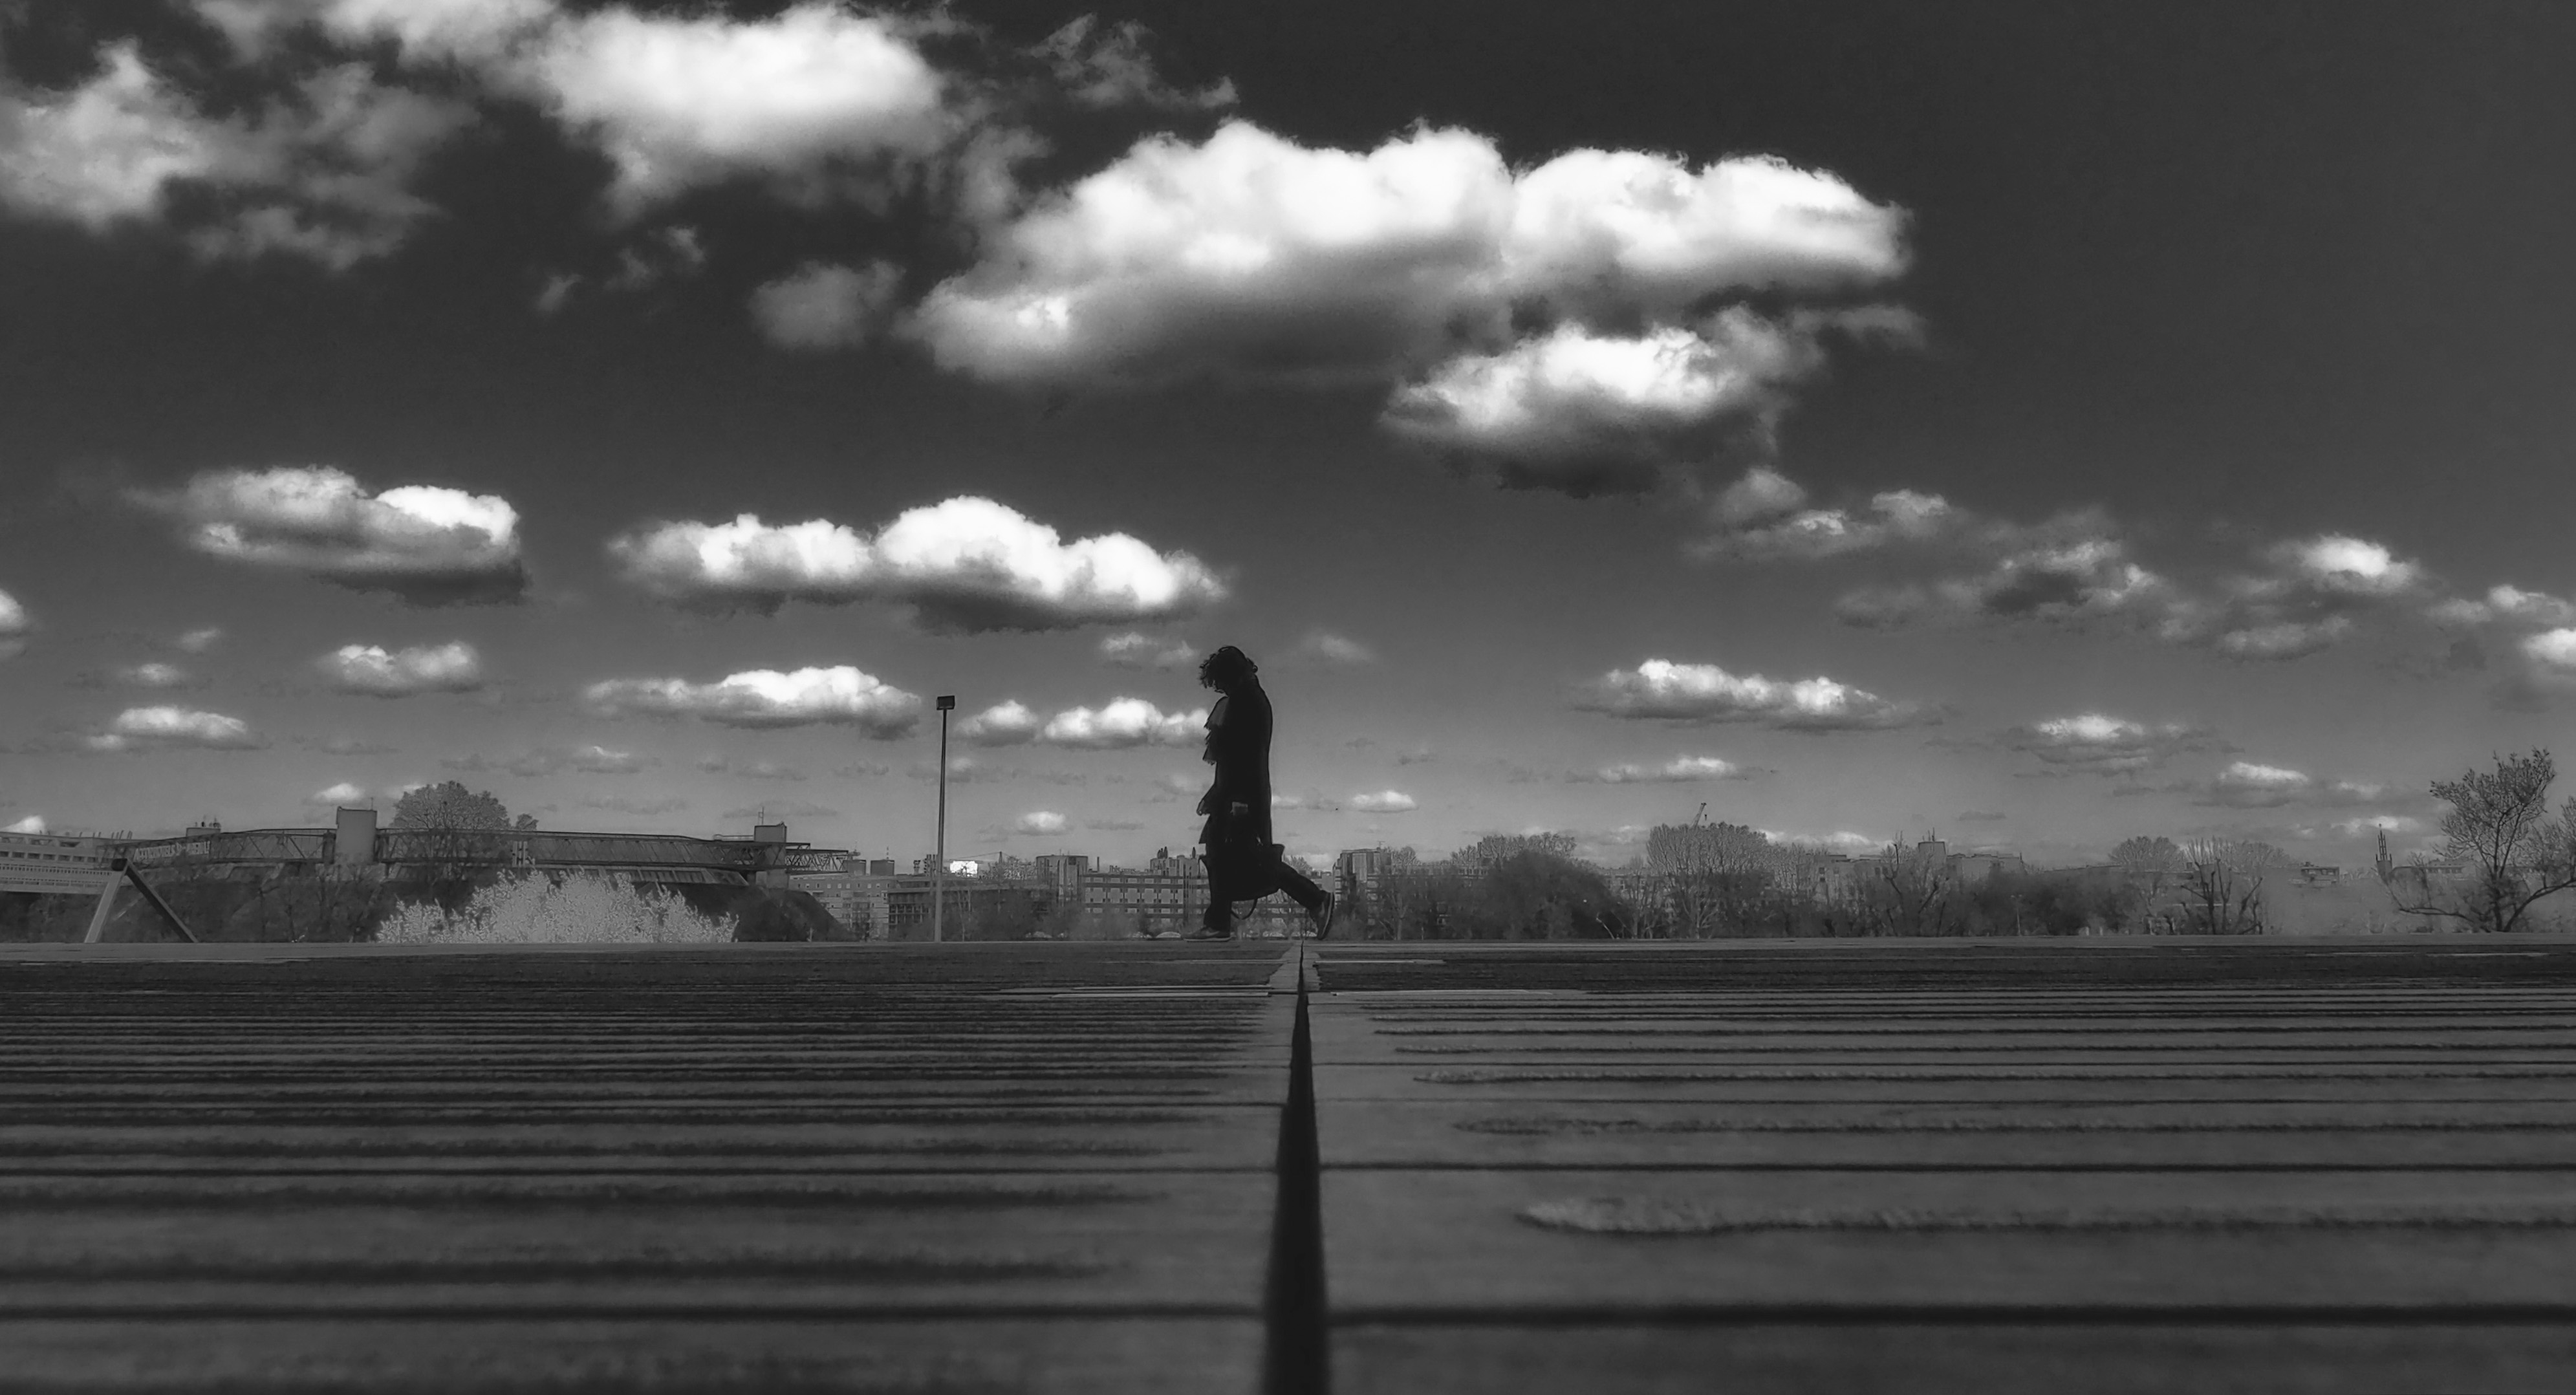
horizon, cloud, black and white, sky, white, street, photography, sunlight, paris, dusk, darkness, black, monochrome, bw, candid, mono, sw, monochrome photography, atmospheric phenomenon